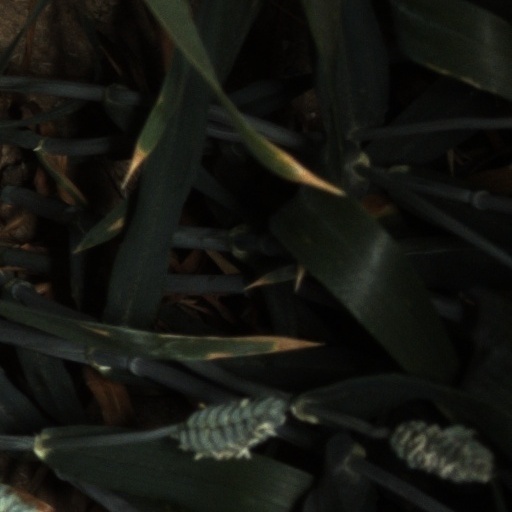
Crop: wheat